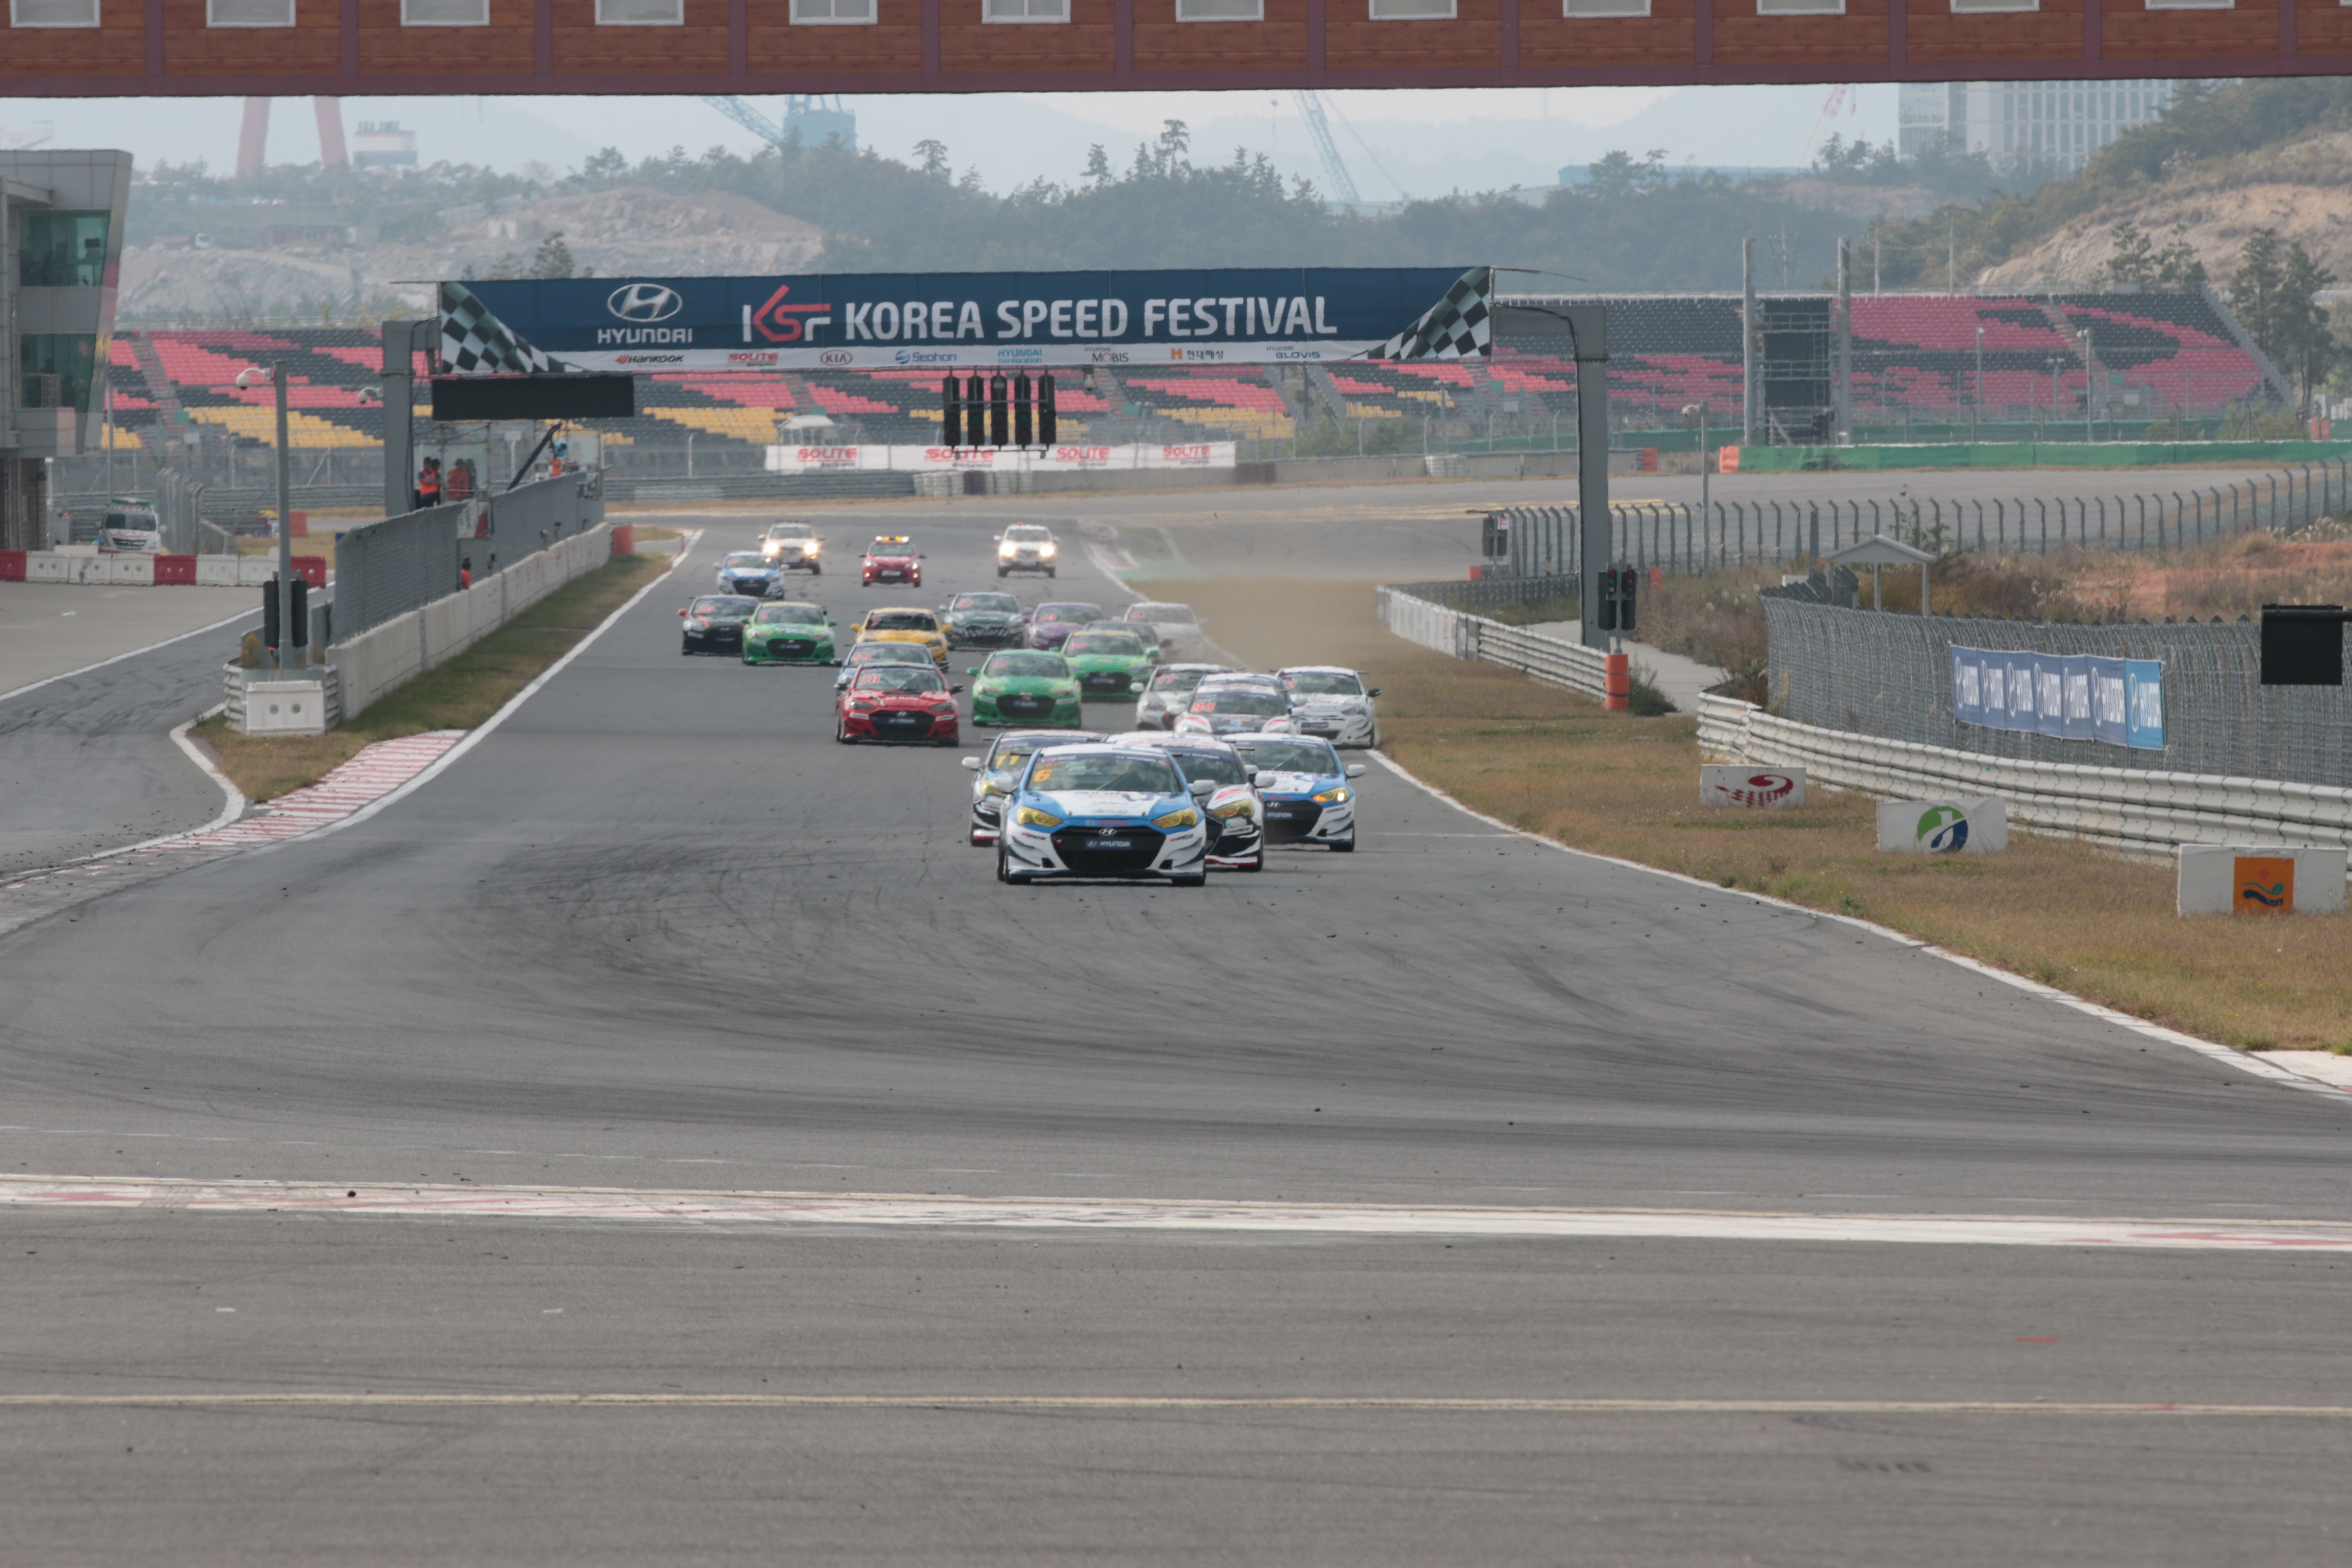
structure, car, highway, driving, vehicle, lace, stadium, start, race, departure, sports, racing, race track, final, motorsport, genesis, sports cars, auto racing, motor sports, reiseuka, auto sports, ksf, kic, sport venue